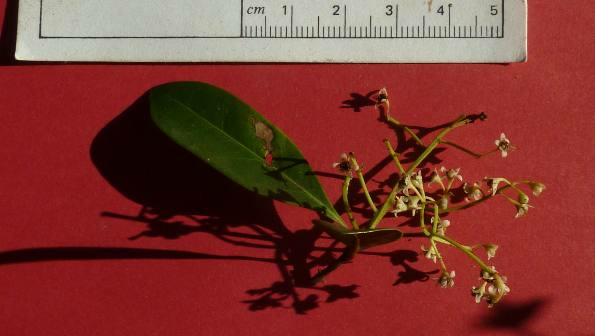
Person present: No